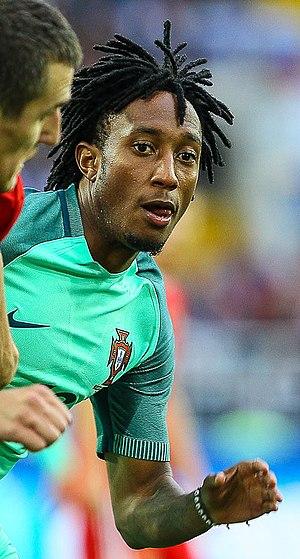
Gelson Dany Batalha Martins, né le 11 mai 1995 à Praia, est un footballeur international portugais évoluant au poste d'ailier à l'AS Monaco.